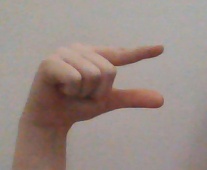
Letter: dal